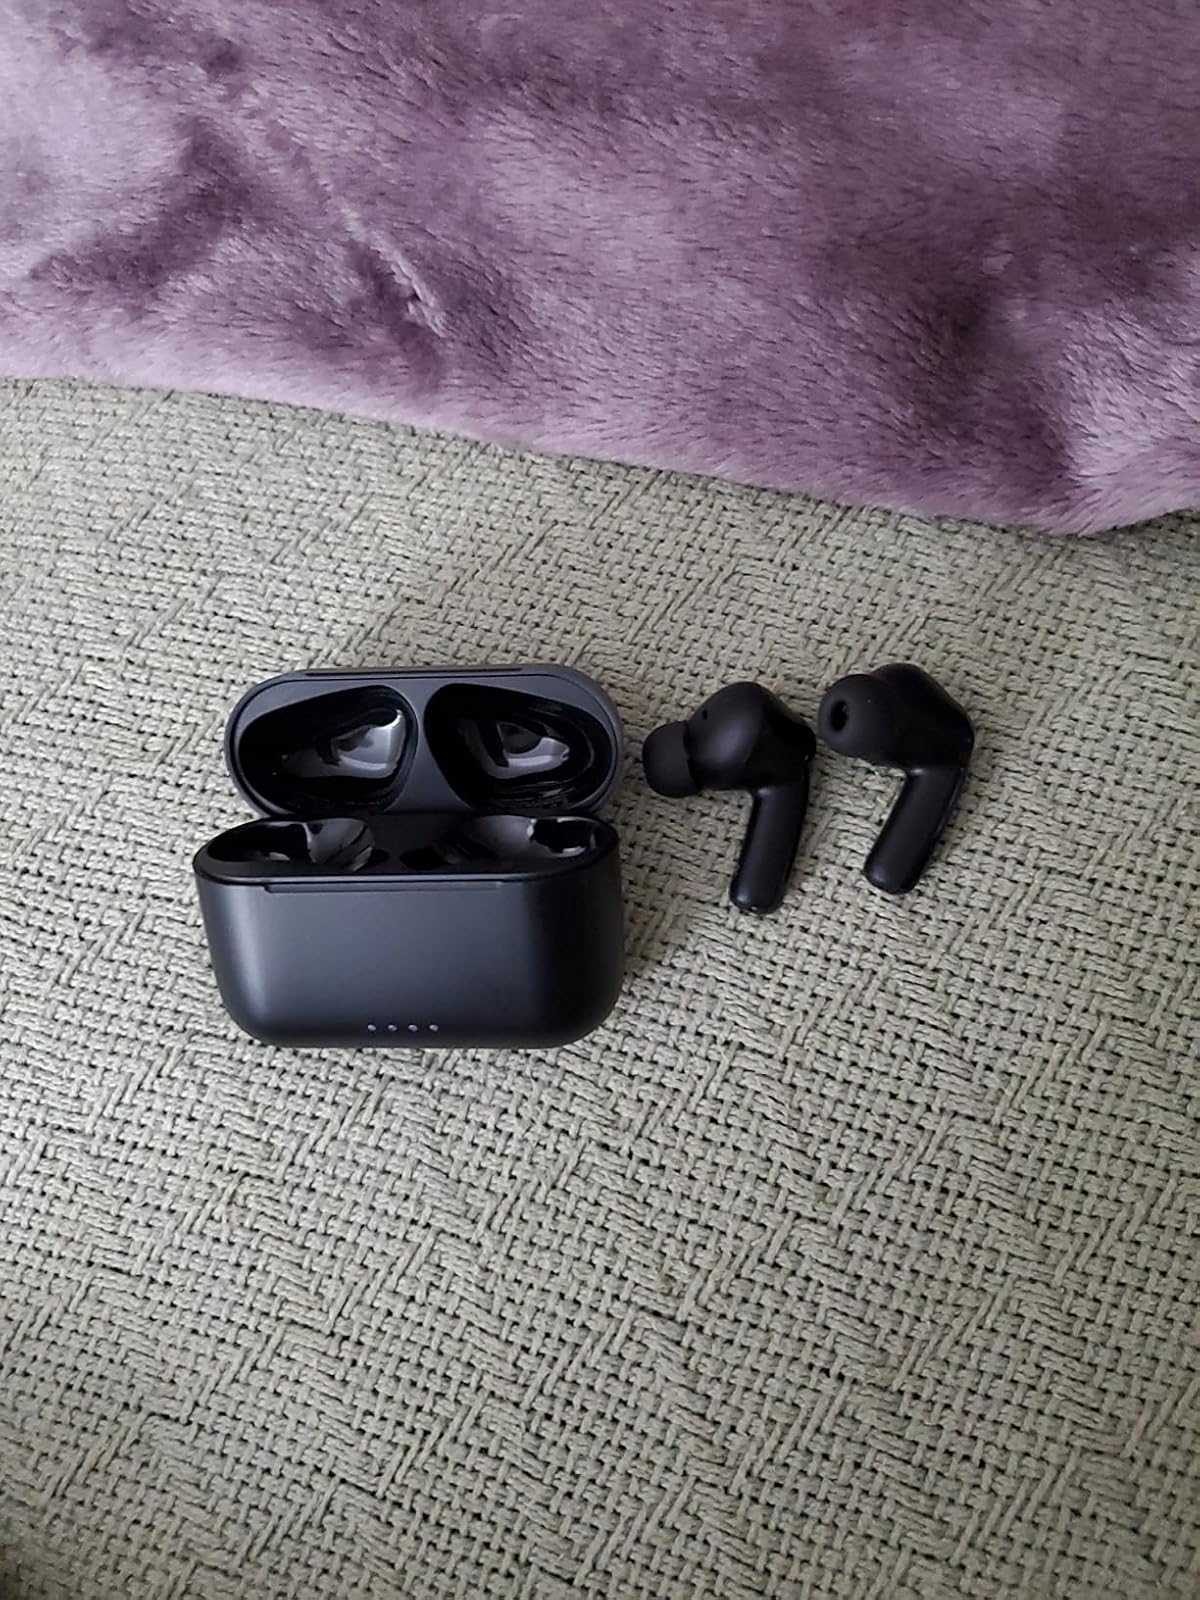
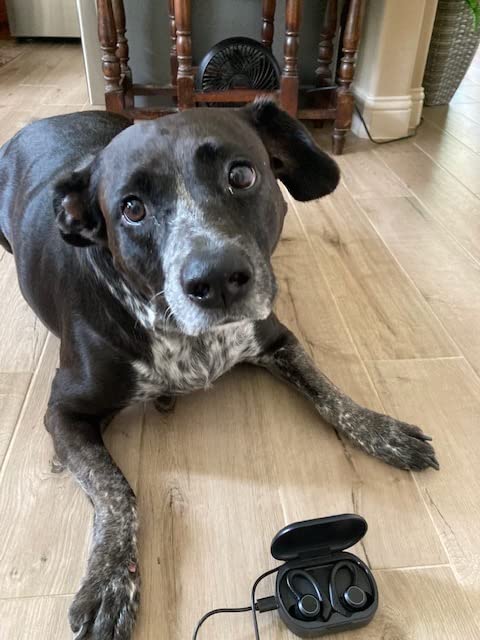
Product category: earbuds
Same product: no